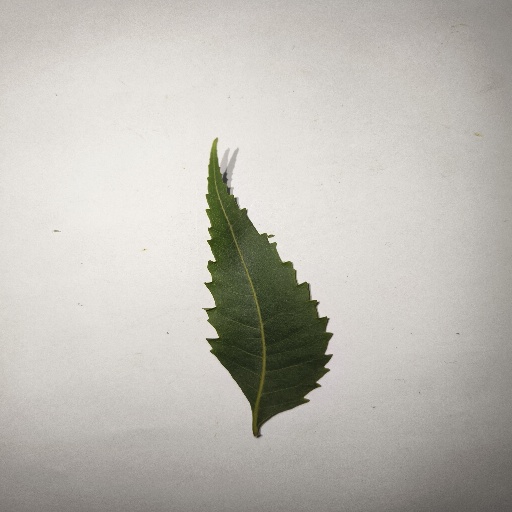
Species: Neem
Leaf condition: Healthy Leaf